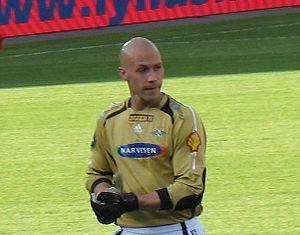
Lars Hirschfeld est un footballeur canadien, né le 17 octobre 1978 à Edmonton.